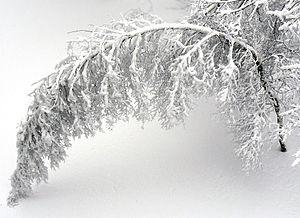
Après plus de 20cm de neige, ce bouleau ne s'est pas cassé. Il s'est plié comme le roseau